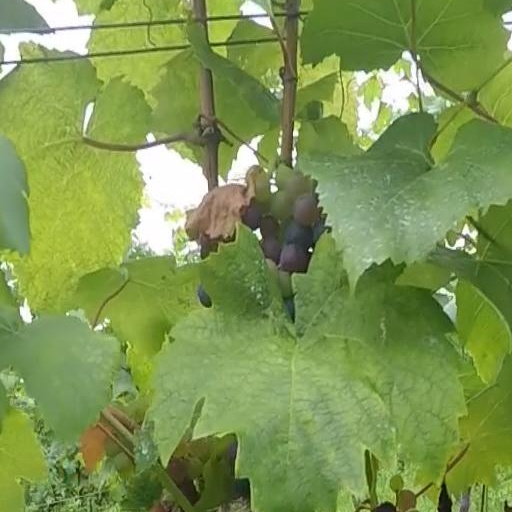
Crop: grape